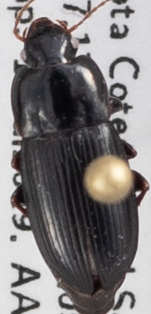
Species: Harpalus opacipennis
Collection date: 2019-07-16
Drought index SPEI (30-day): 1.69
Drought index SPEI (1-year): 1.118
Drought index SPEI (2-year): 0.782